Fury at Showdown

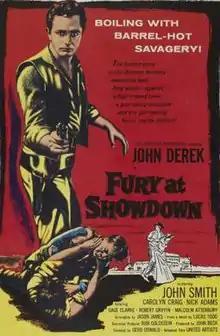
Film poster

Fury at Showdown is a 1957 American Western film directed by Gerd Oswald.